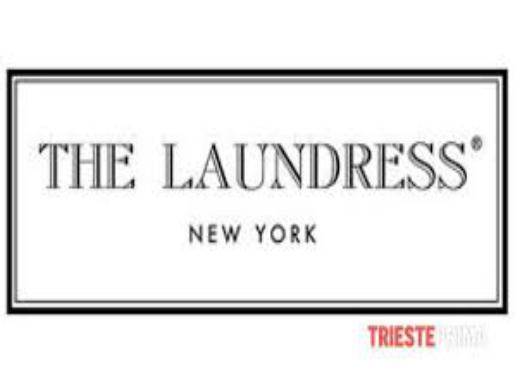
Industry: Necessities